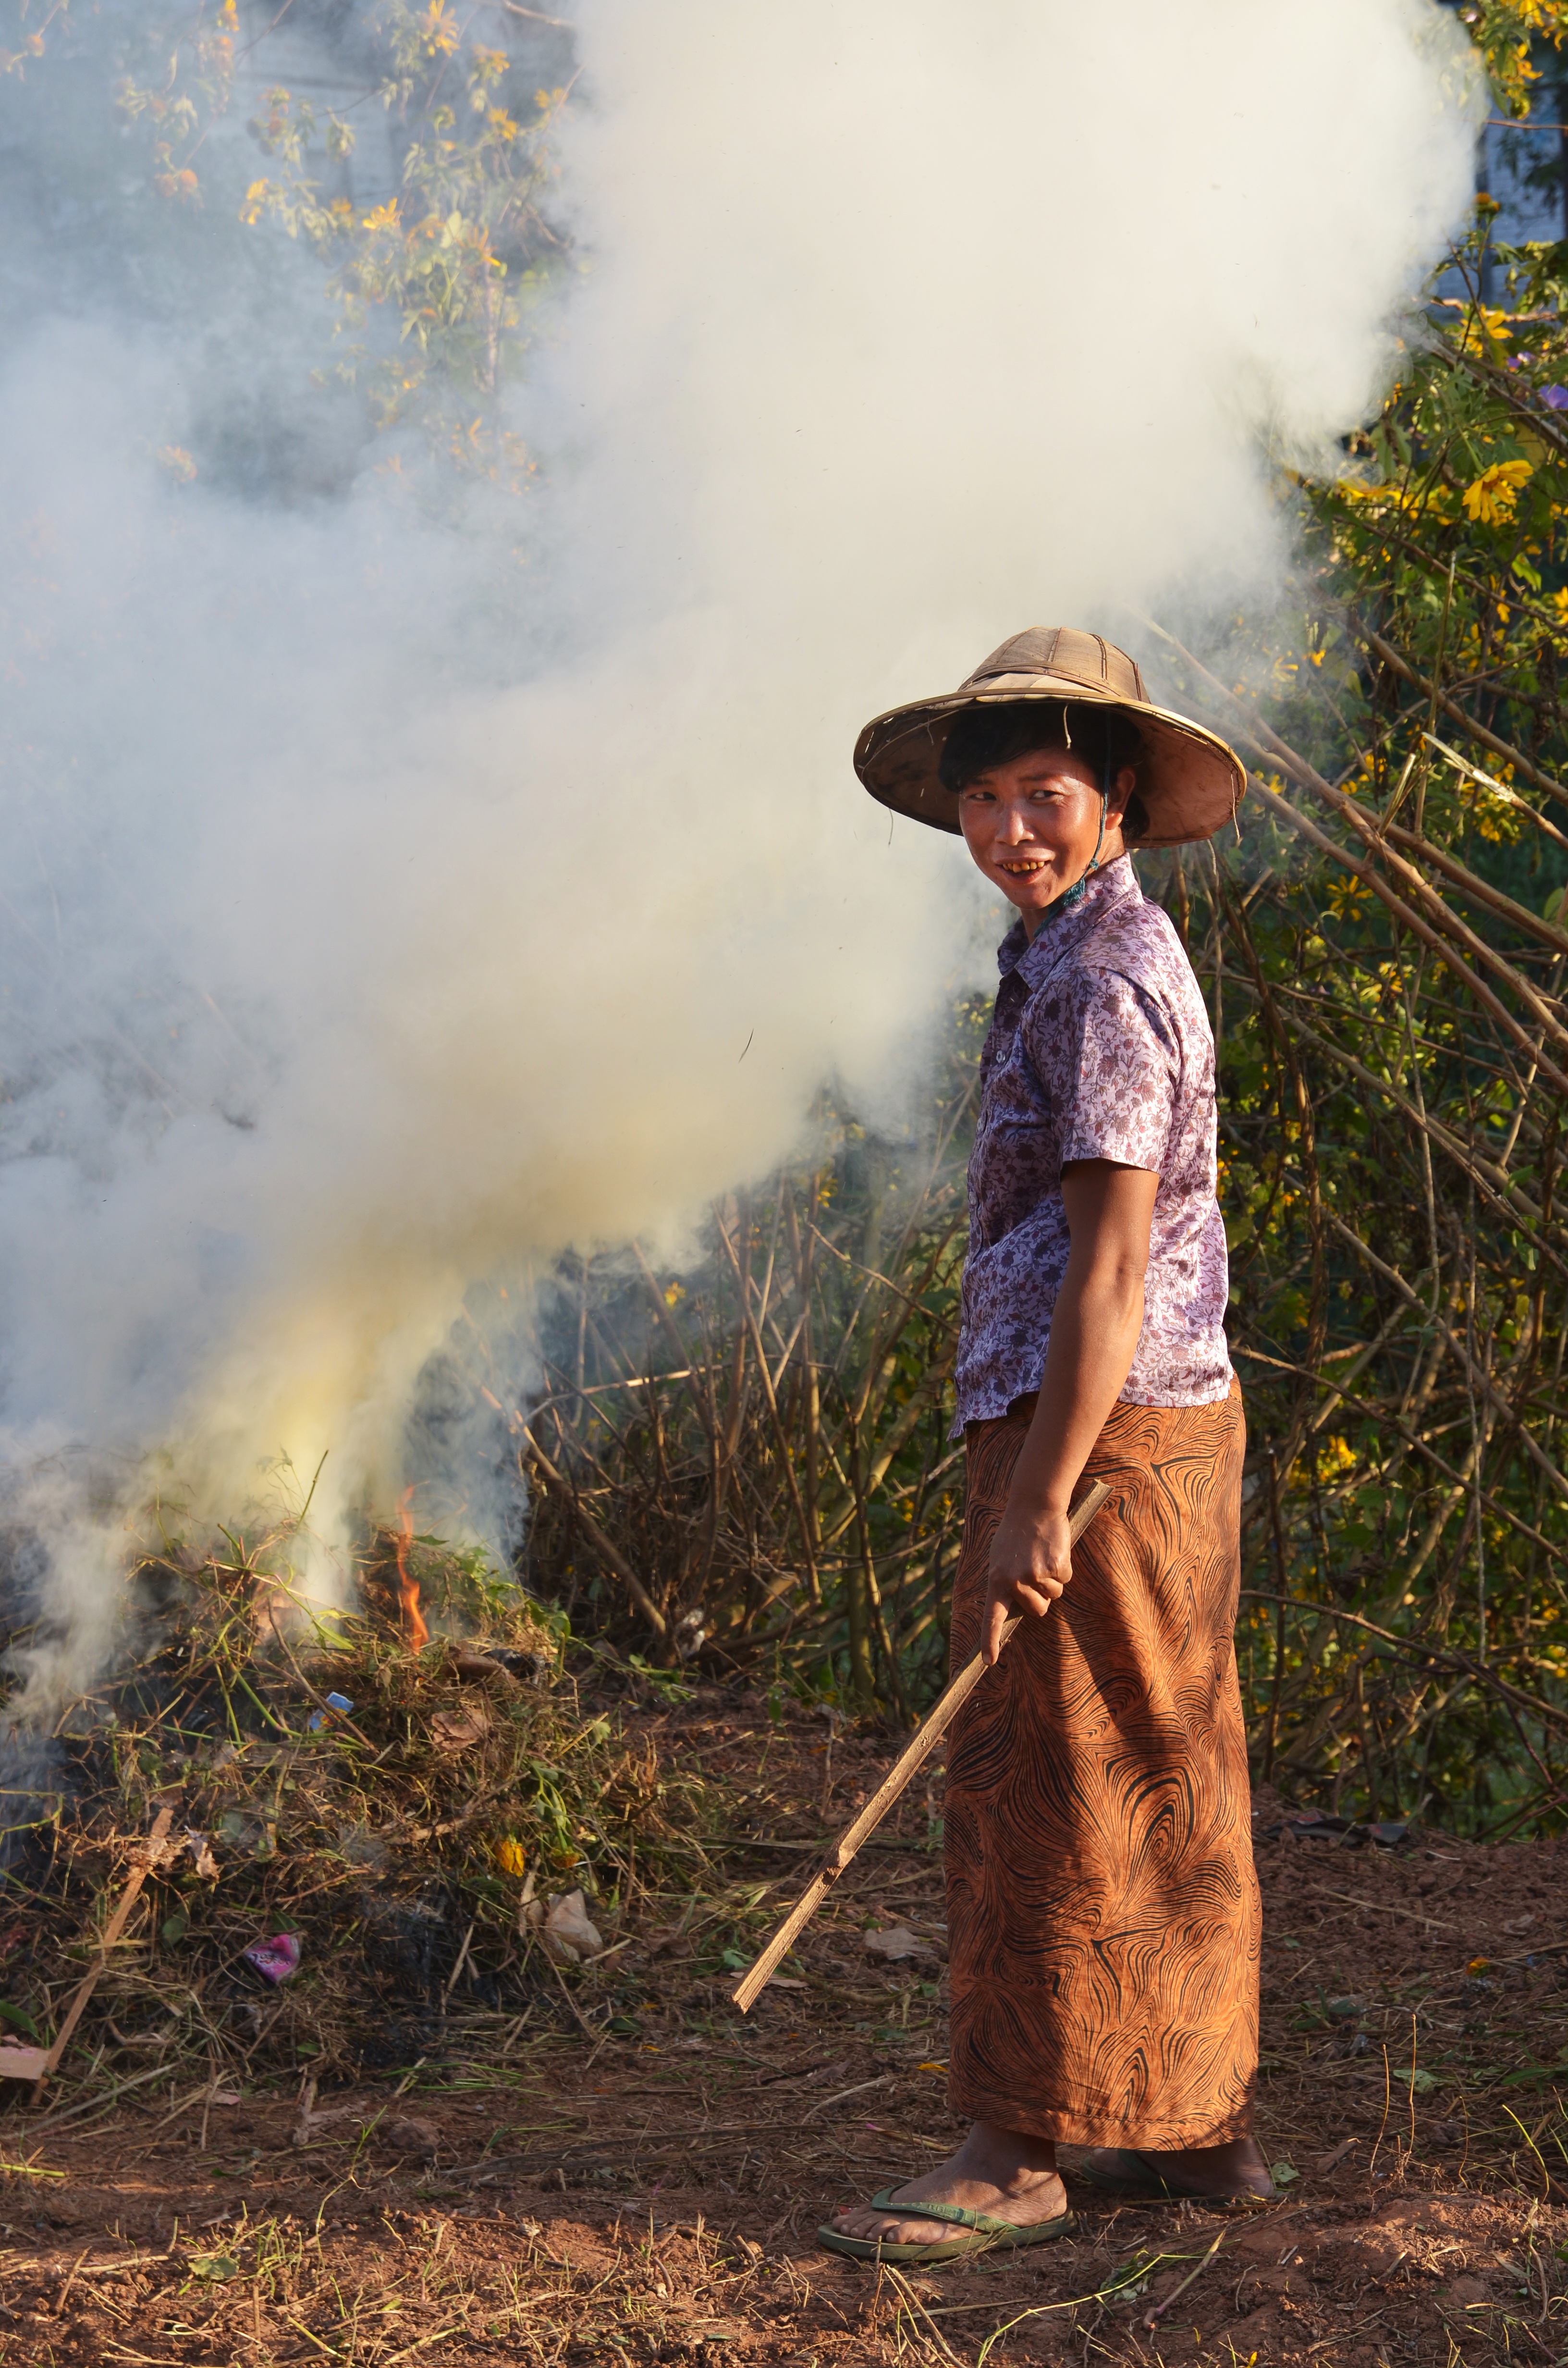
tree, forest, person, people, woman, farm, smoke, autumn, fire, child, agriculture, season, burn, hot, bauer, rural area, burning down